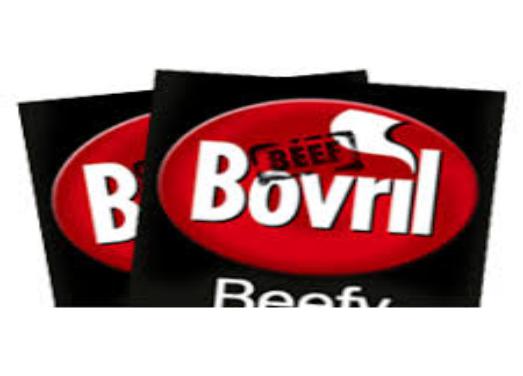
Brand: Bovril
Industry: Food